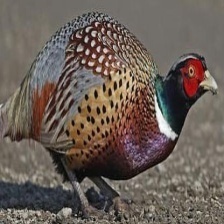
Species: RING-NECKED PHEASANT
Scientific name: PHASIANUS COLCHICUS